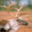
Label: deer